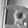
ASL letter: P